AdventHealth Stadium

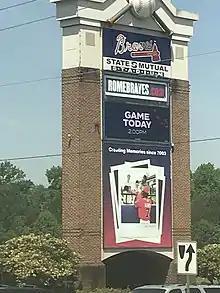
The entrance to AdventHealth Stadium, then State Mutual Stadium

The stadium contains 14 luxury suites, a full-service restaurant, and a group pavilion. The playing field dimensions are a mirror of the parent club's former home, Turner Field, which is a mere away. Among other reasons, the (relatively) large size of the playing field helps this to be among the least home run-friendly parks in all of minor-league baseball. The stadium is comparable to the Lexington Legends Whitaker Bank Ballpark which was designed by the same architects. The stadium also includes the Miller Lite Marina which is a party deck located down the left field foul line that is decked out with a boat overlooking the field.